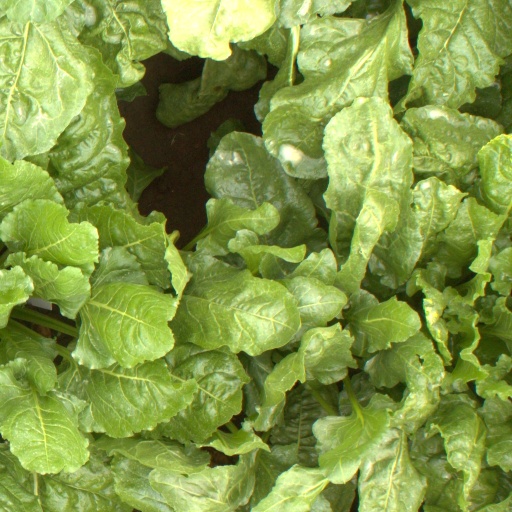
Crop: sugar beet